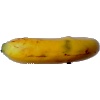
Label: banana_lady_finger